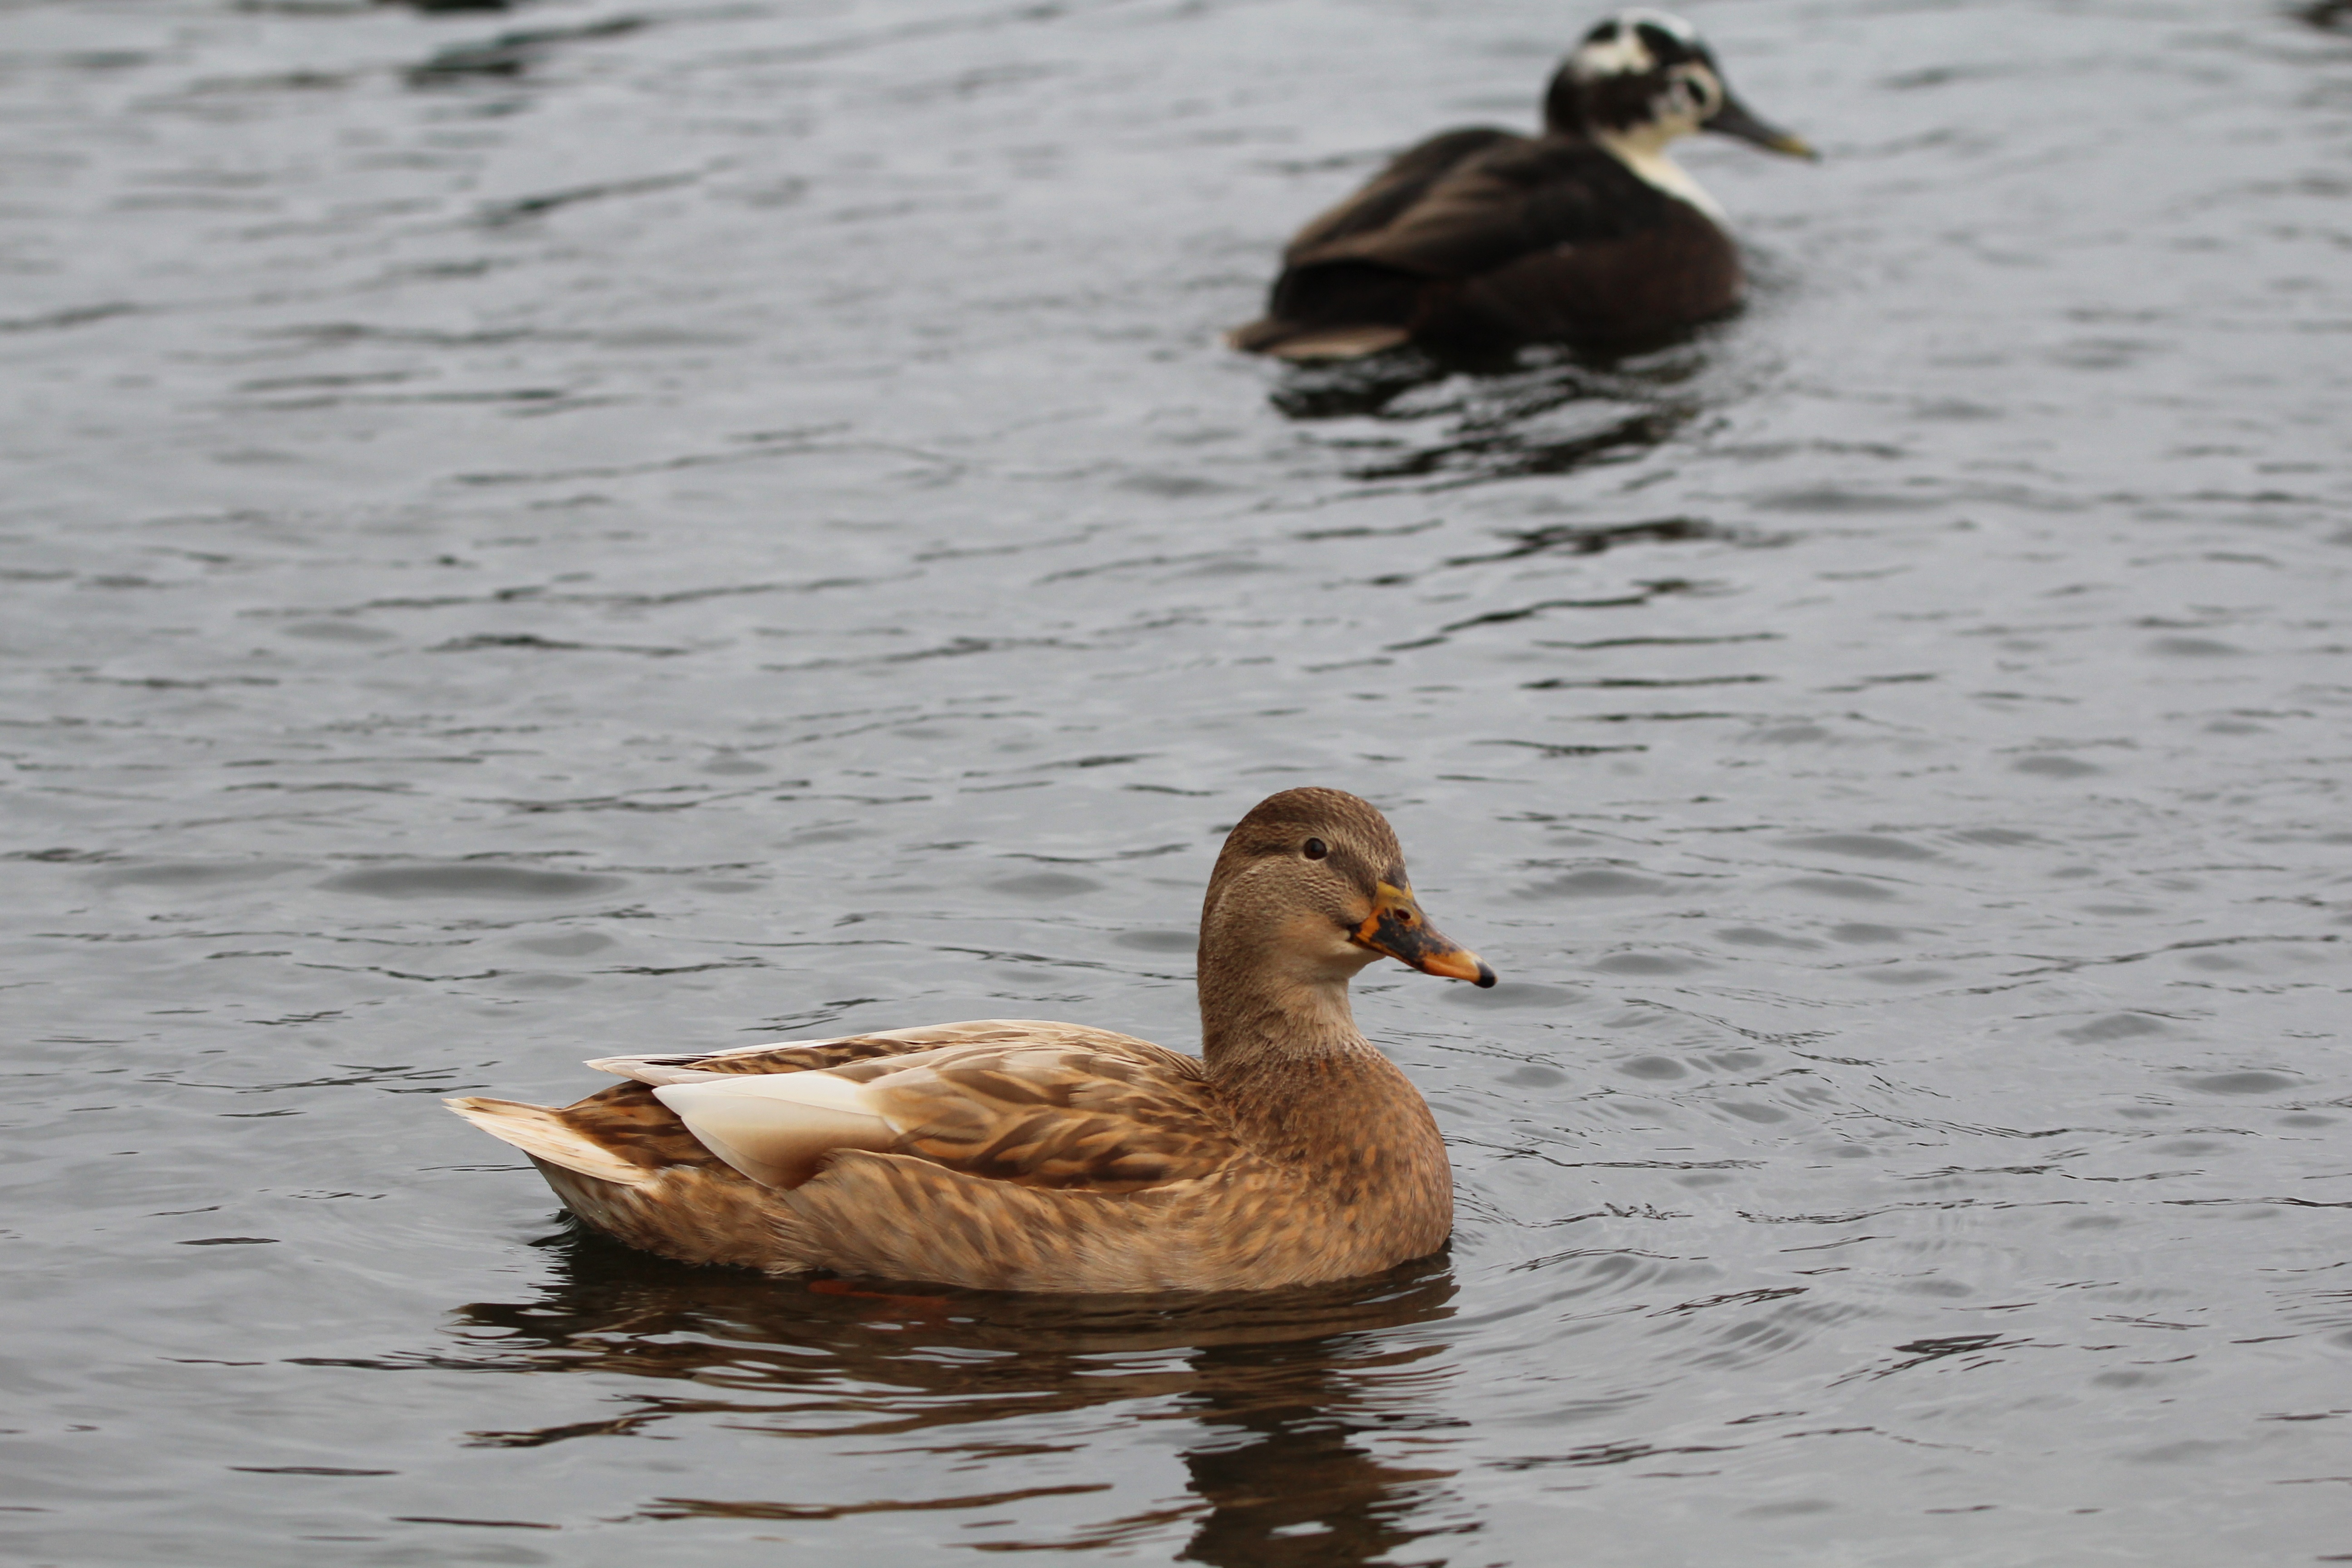
water, nature, bird, animal, wildlife, beak, fauna, poultry, duck, vertebrate, ducks, waterfowl, water bird, mallard, mergus, anas platyrhynchos, ducks geese and swans, seaduck